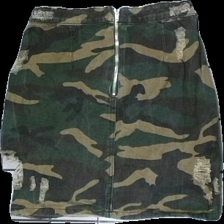
View: back
Type: Skirt
Category: Ladies
Brand: Missing
Colors: Green, Beige, Black
Material: Unknown
Pattern: Other
Cut: Regular
Size: M
Price range: <50
Recommended usage: Recycle